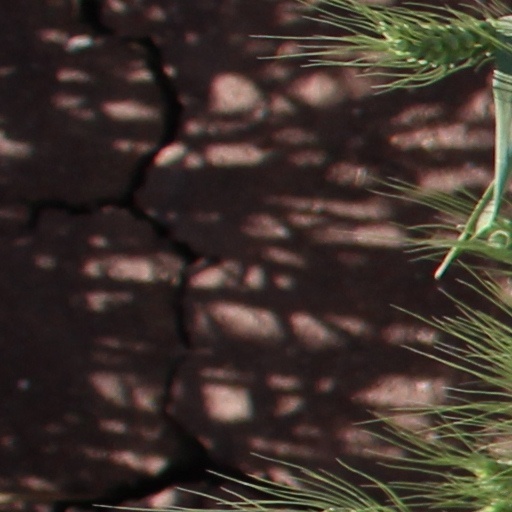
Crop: wheat